Herbert Huppertz

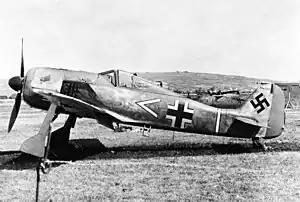
A Fw 190 fighter similar to those flown by Huppertz.

On 11 May 1940, the second day of the Battle of France, II. "Gruppe" flew ground attack missions in the Alsace region. Following the German advance into Belgium and France, 6. "Staffel" was moved to Dinant on 26 May. That day, remnants of the French Army and the British Expeditionary Force (BEF) were retreating towards Dunkirk. To save the BEF, the British under the cover of the Royal Air Force (RAF), had launched Operation Dynamo. On 28 May, Huppertz claimed his first aerial victory. He was credited with shooting down a Supermarine Spitfire fighter over the Dunkirk battle zone. For this achievement, Huppertz was awarded the Iron Cross 2nd Class on 30 May 1940.